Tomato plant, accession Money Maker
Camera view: tilt-top (135 deg); turntable rotation: 330 degrees
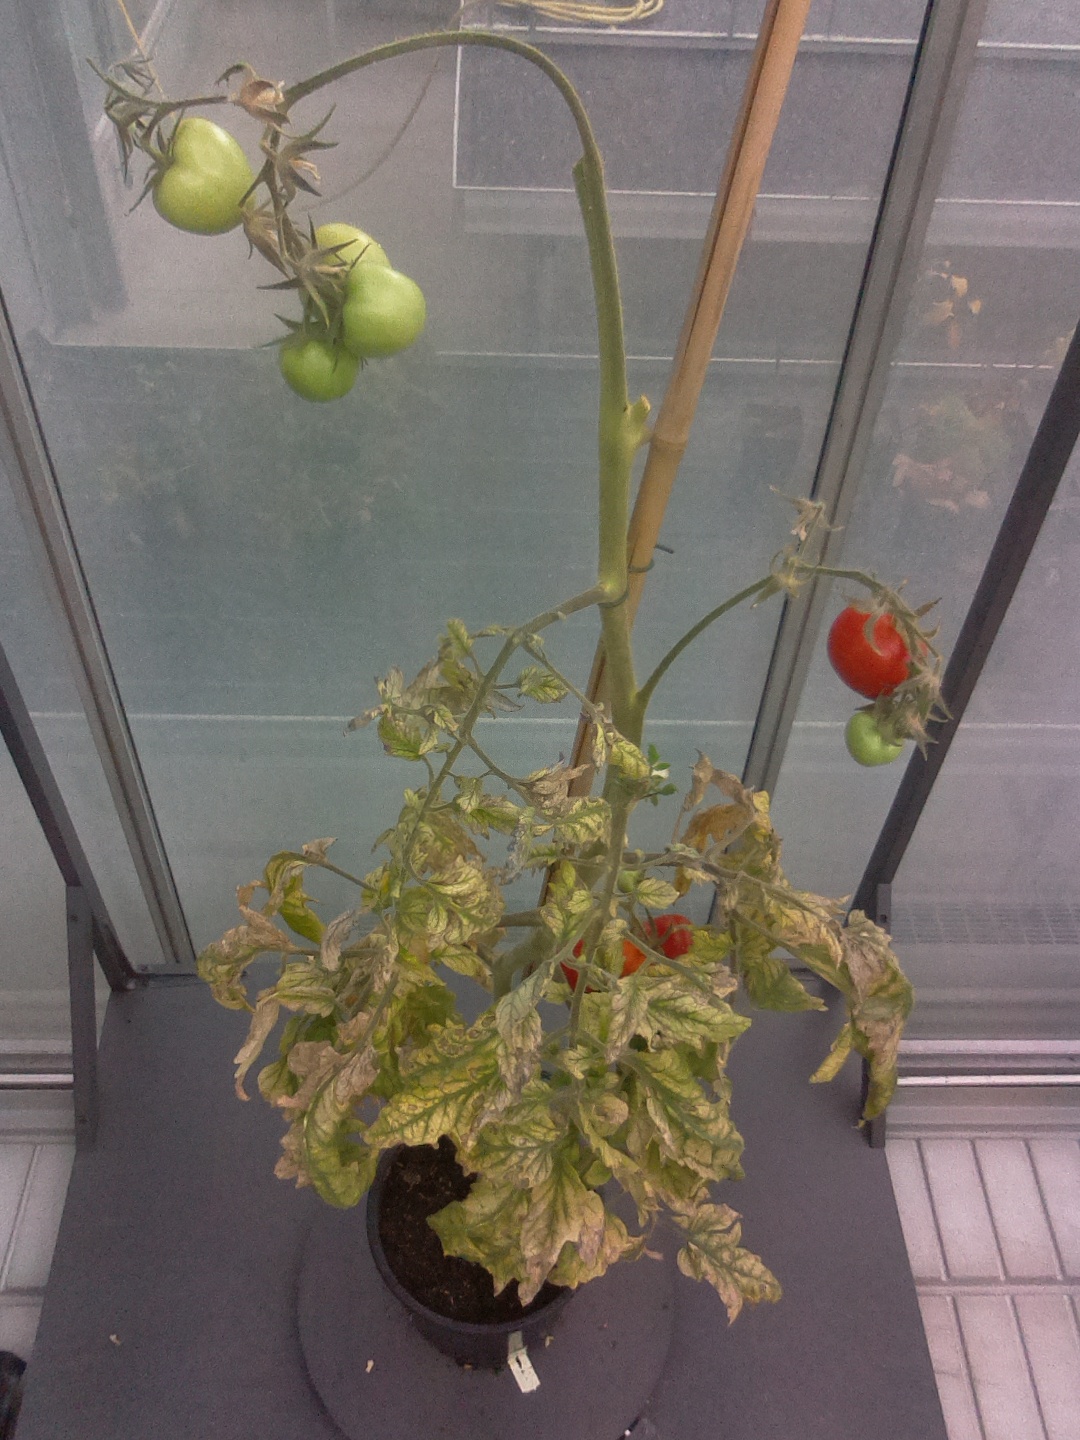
BBCH growth stage 85: 50%-60% of fruits show typical fully ripe color